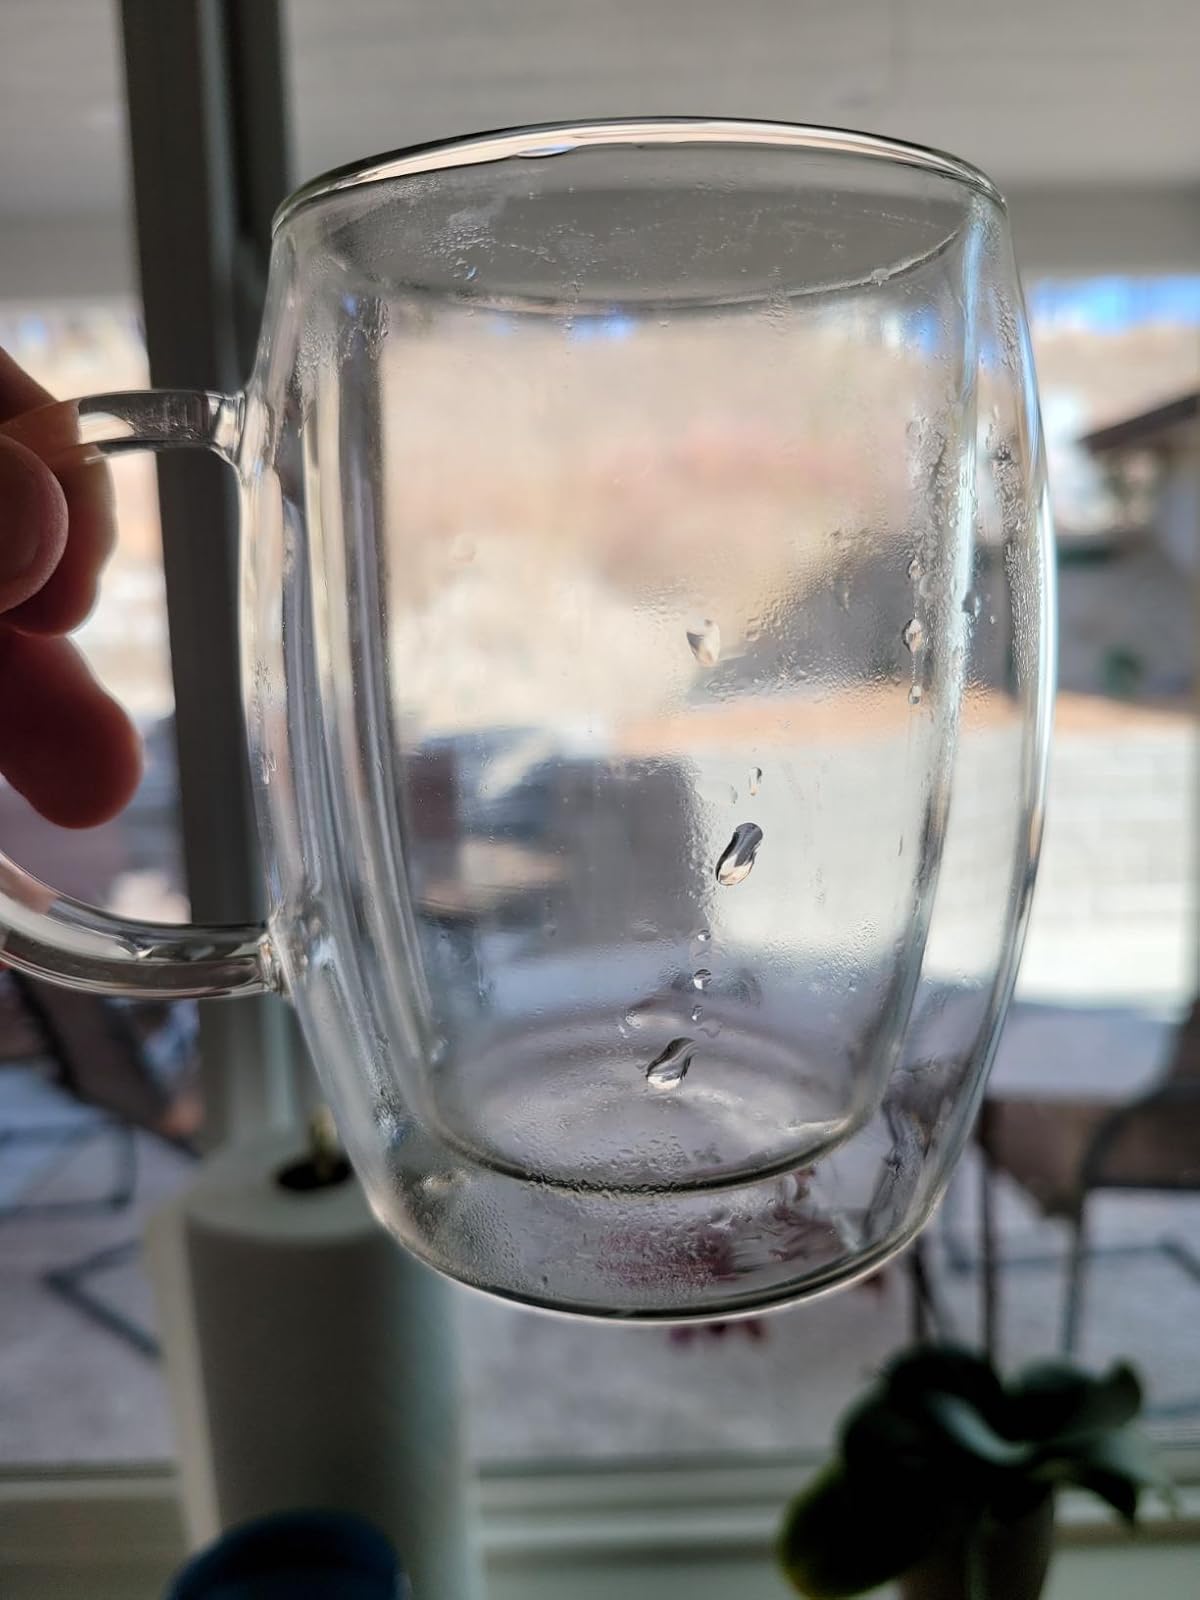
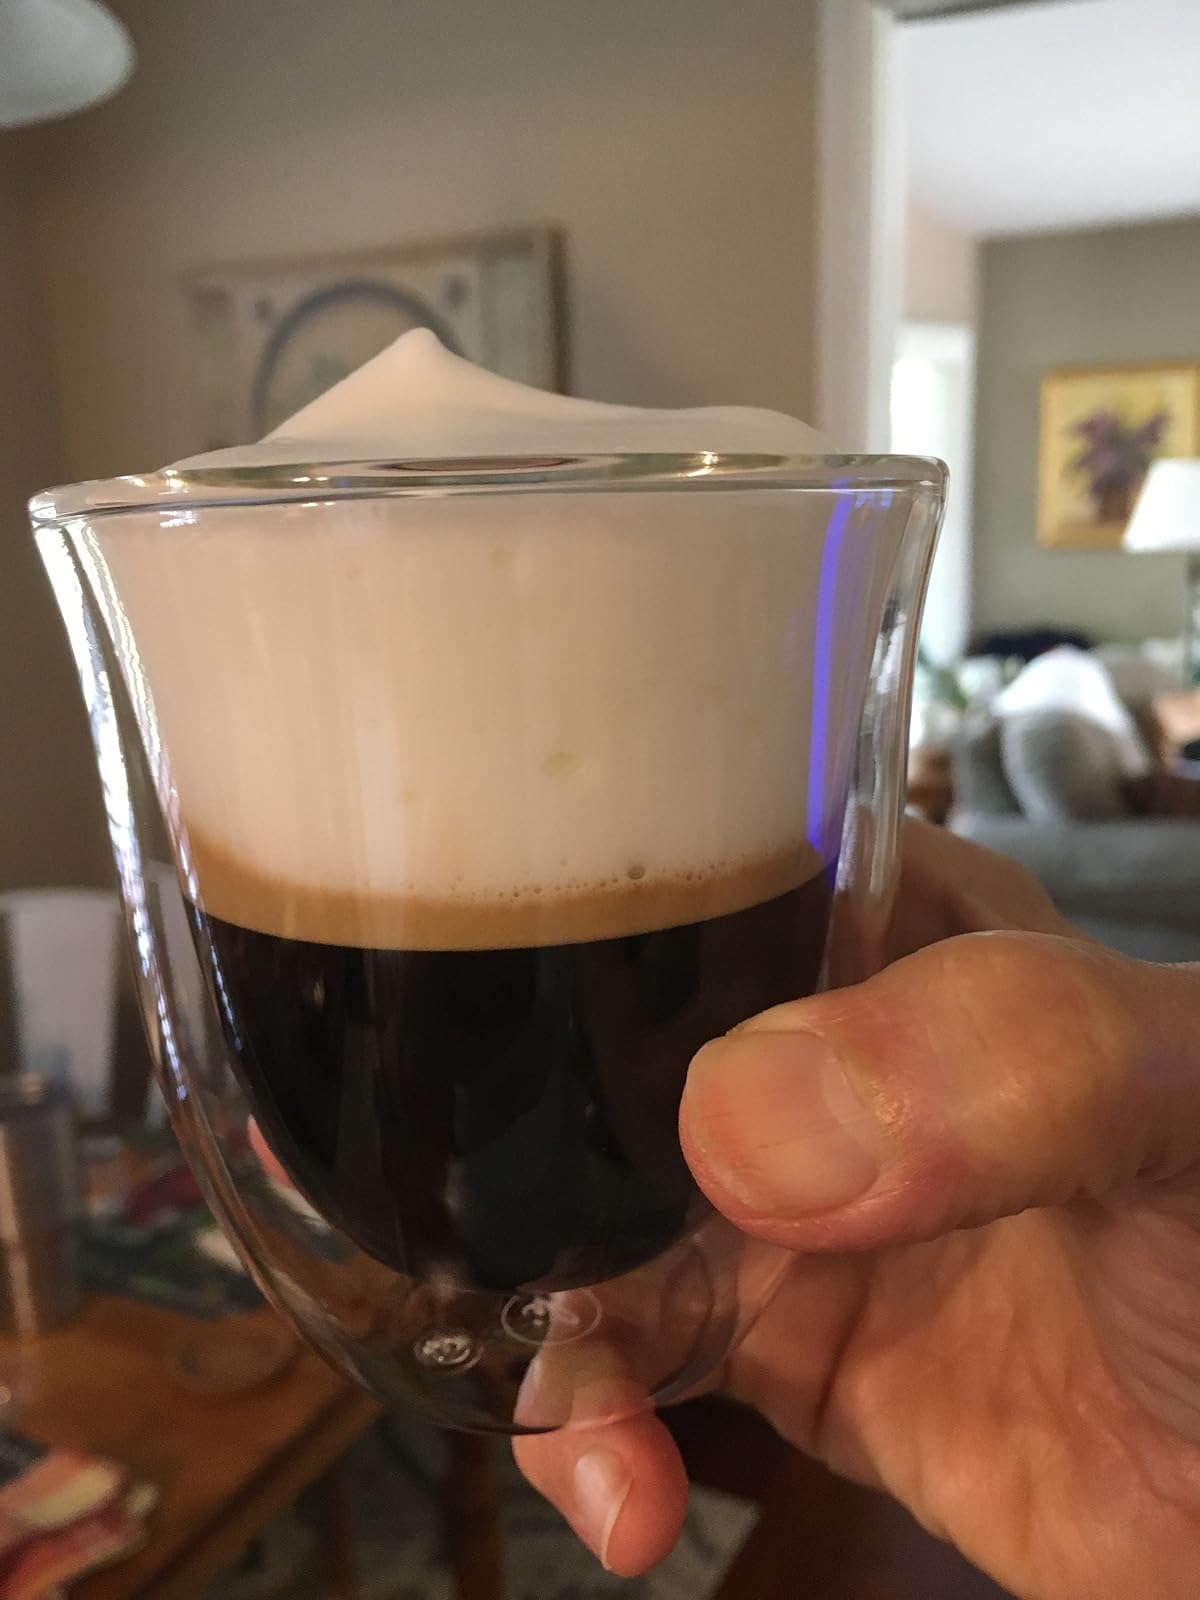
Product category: items_mug
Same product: no